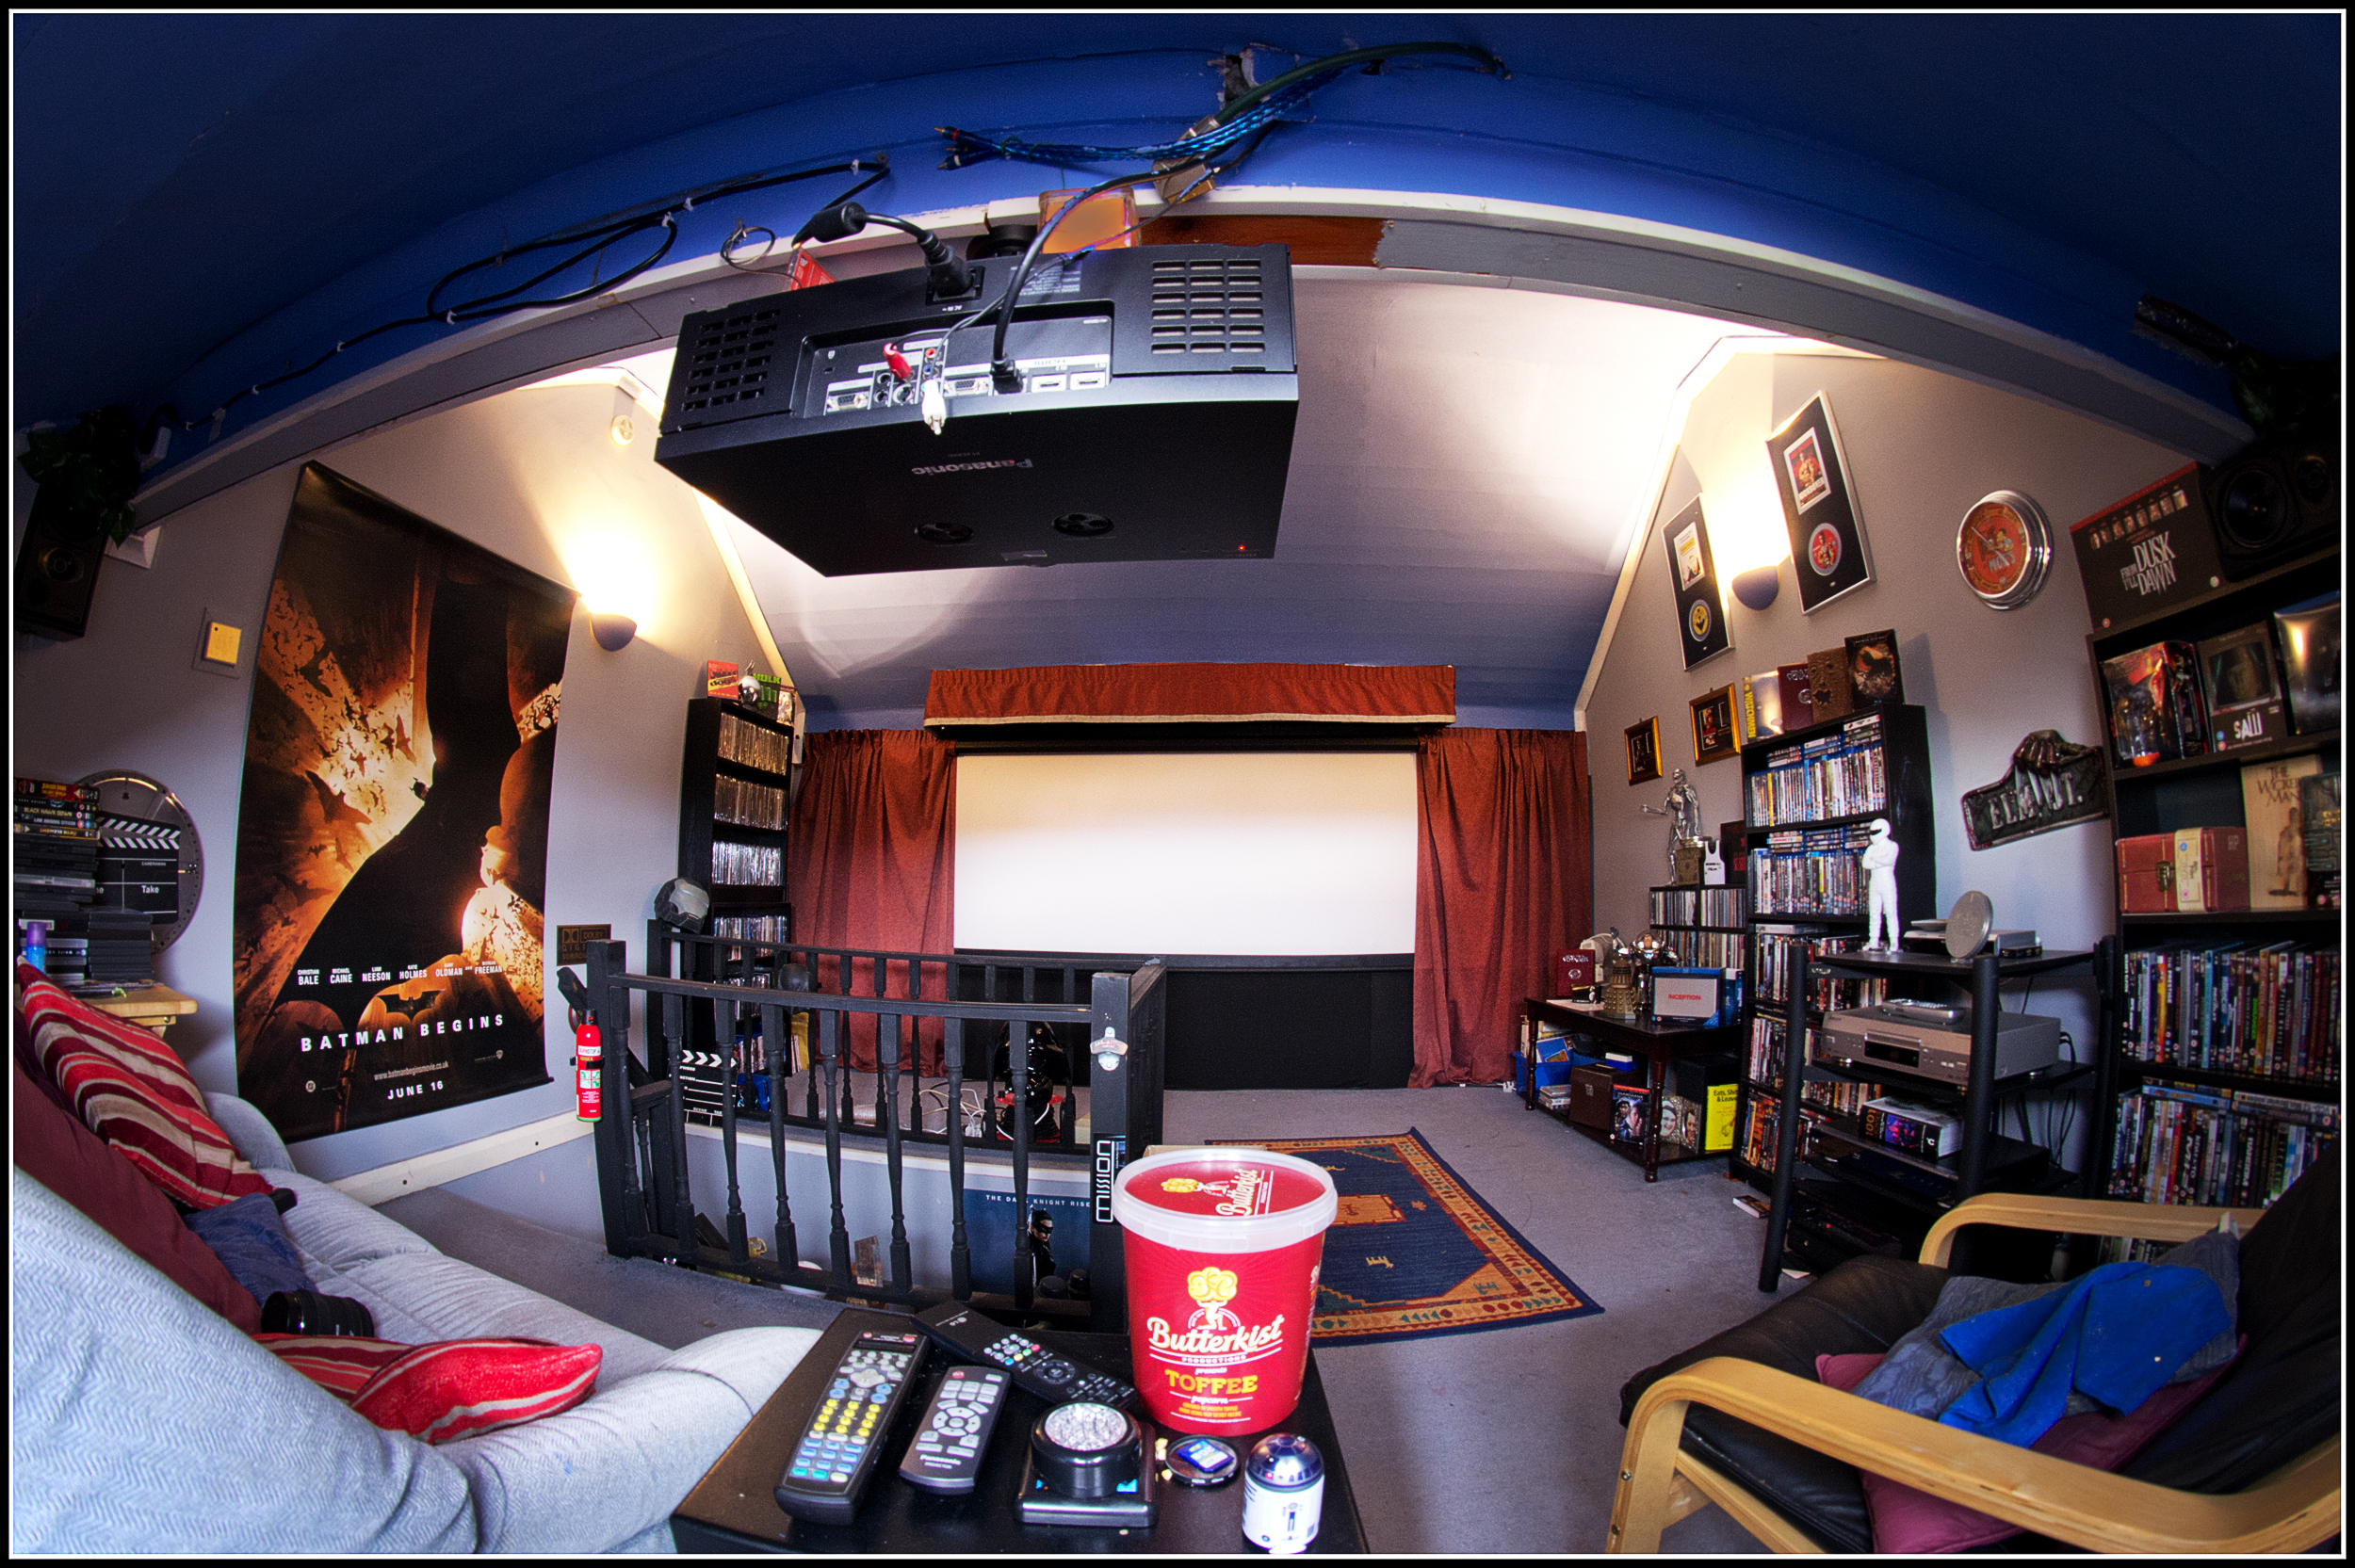
screen, bar, collection, loft, room, interior design, posters, fisheye, cinema, sigma, projector, dvd, wakefield, panasonic, speakers, 8mm, letterbox, samyan, ratio, hometheatre, blurays